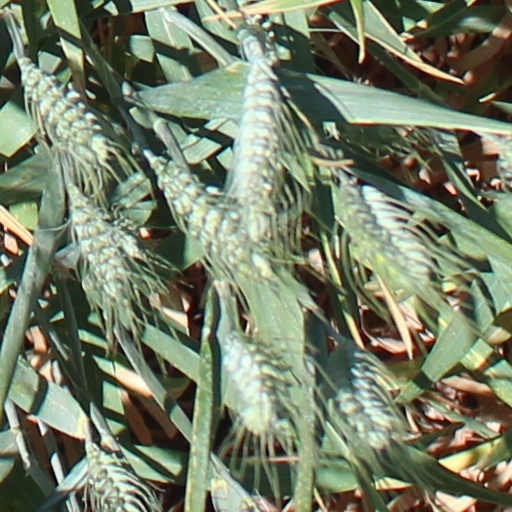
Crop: wheat